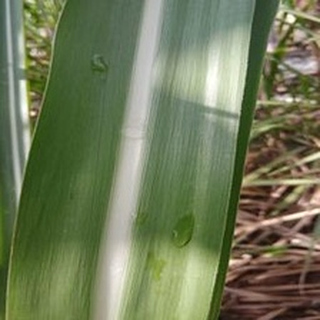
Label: healthy_sugarcane